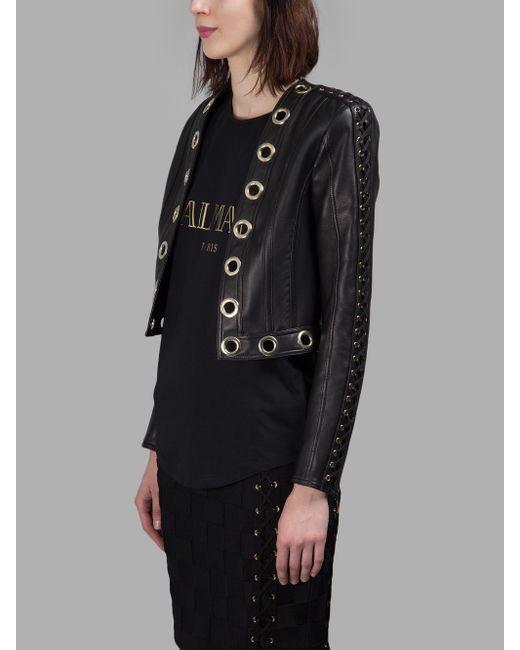
Biker Chick Lederjacke mit Goldösen